Amleto Cataldi

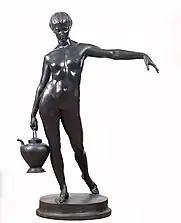
Bronze sculpture depicting a water carrier by Amleto Cataldi

Amleto Cataldi (2 November 1882 – 10 September 1930) was an Italian sculptor. His work was part of the sculpture event in the art competition at the 1924 Summer Olympics.